C19orf47

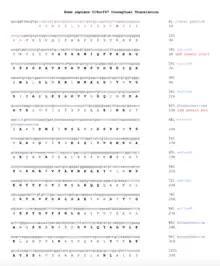
Conceptual translation of C19orf47 using SIXFRAME. Exon-exon boundaries are in blue, start codon is in green, and stop codon is red. PolyA signal sequence is shown in dark orange, polyA sites are shown in orange. Base pair and amino acid numbering is shown. Conserved amino acids in close orthologs are shown bolded.

The C19orf47 gene isoform 1 precursor encodes for a 422 amino acid protein. The protein is located in the nucleoplasm and nucleus of the cell.